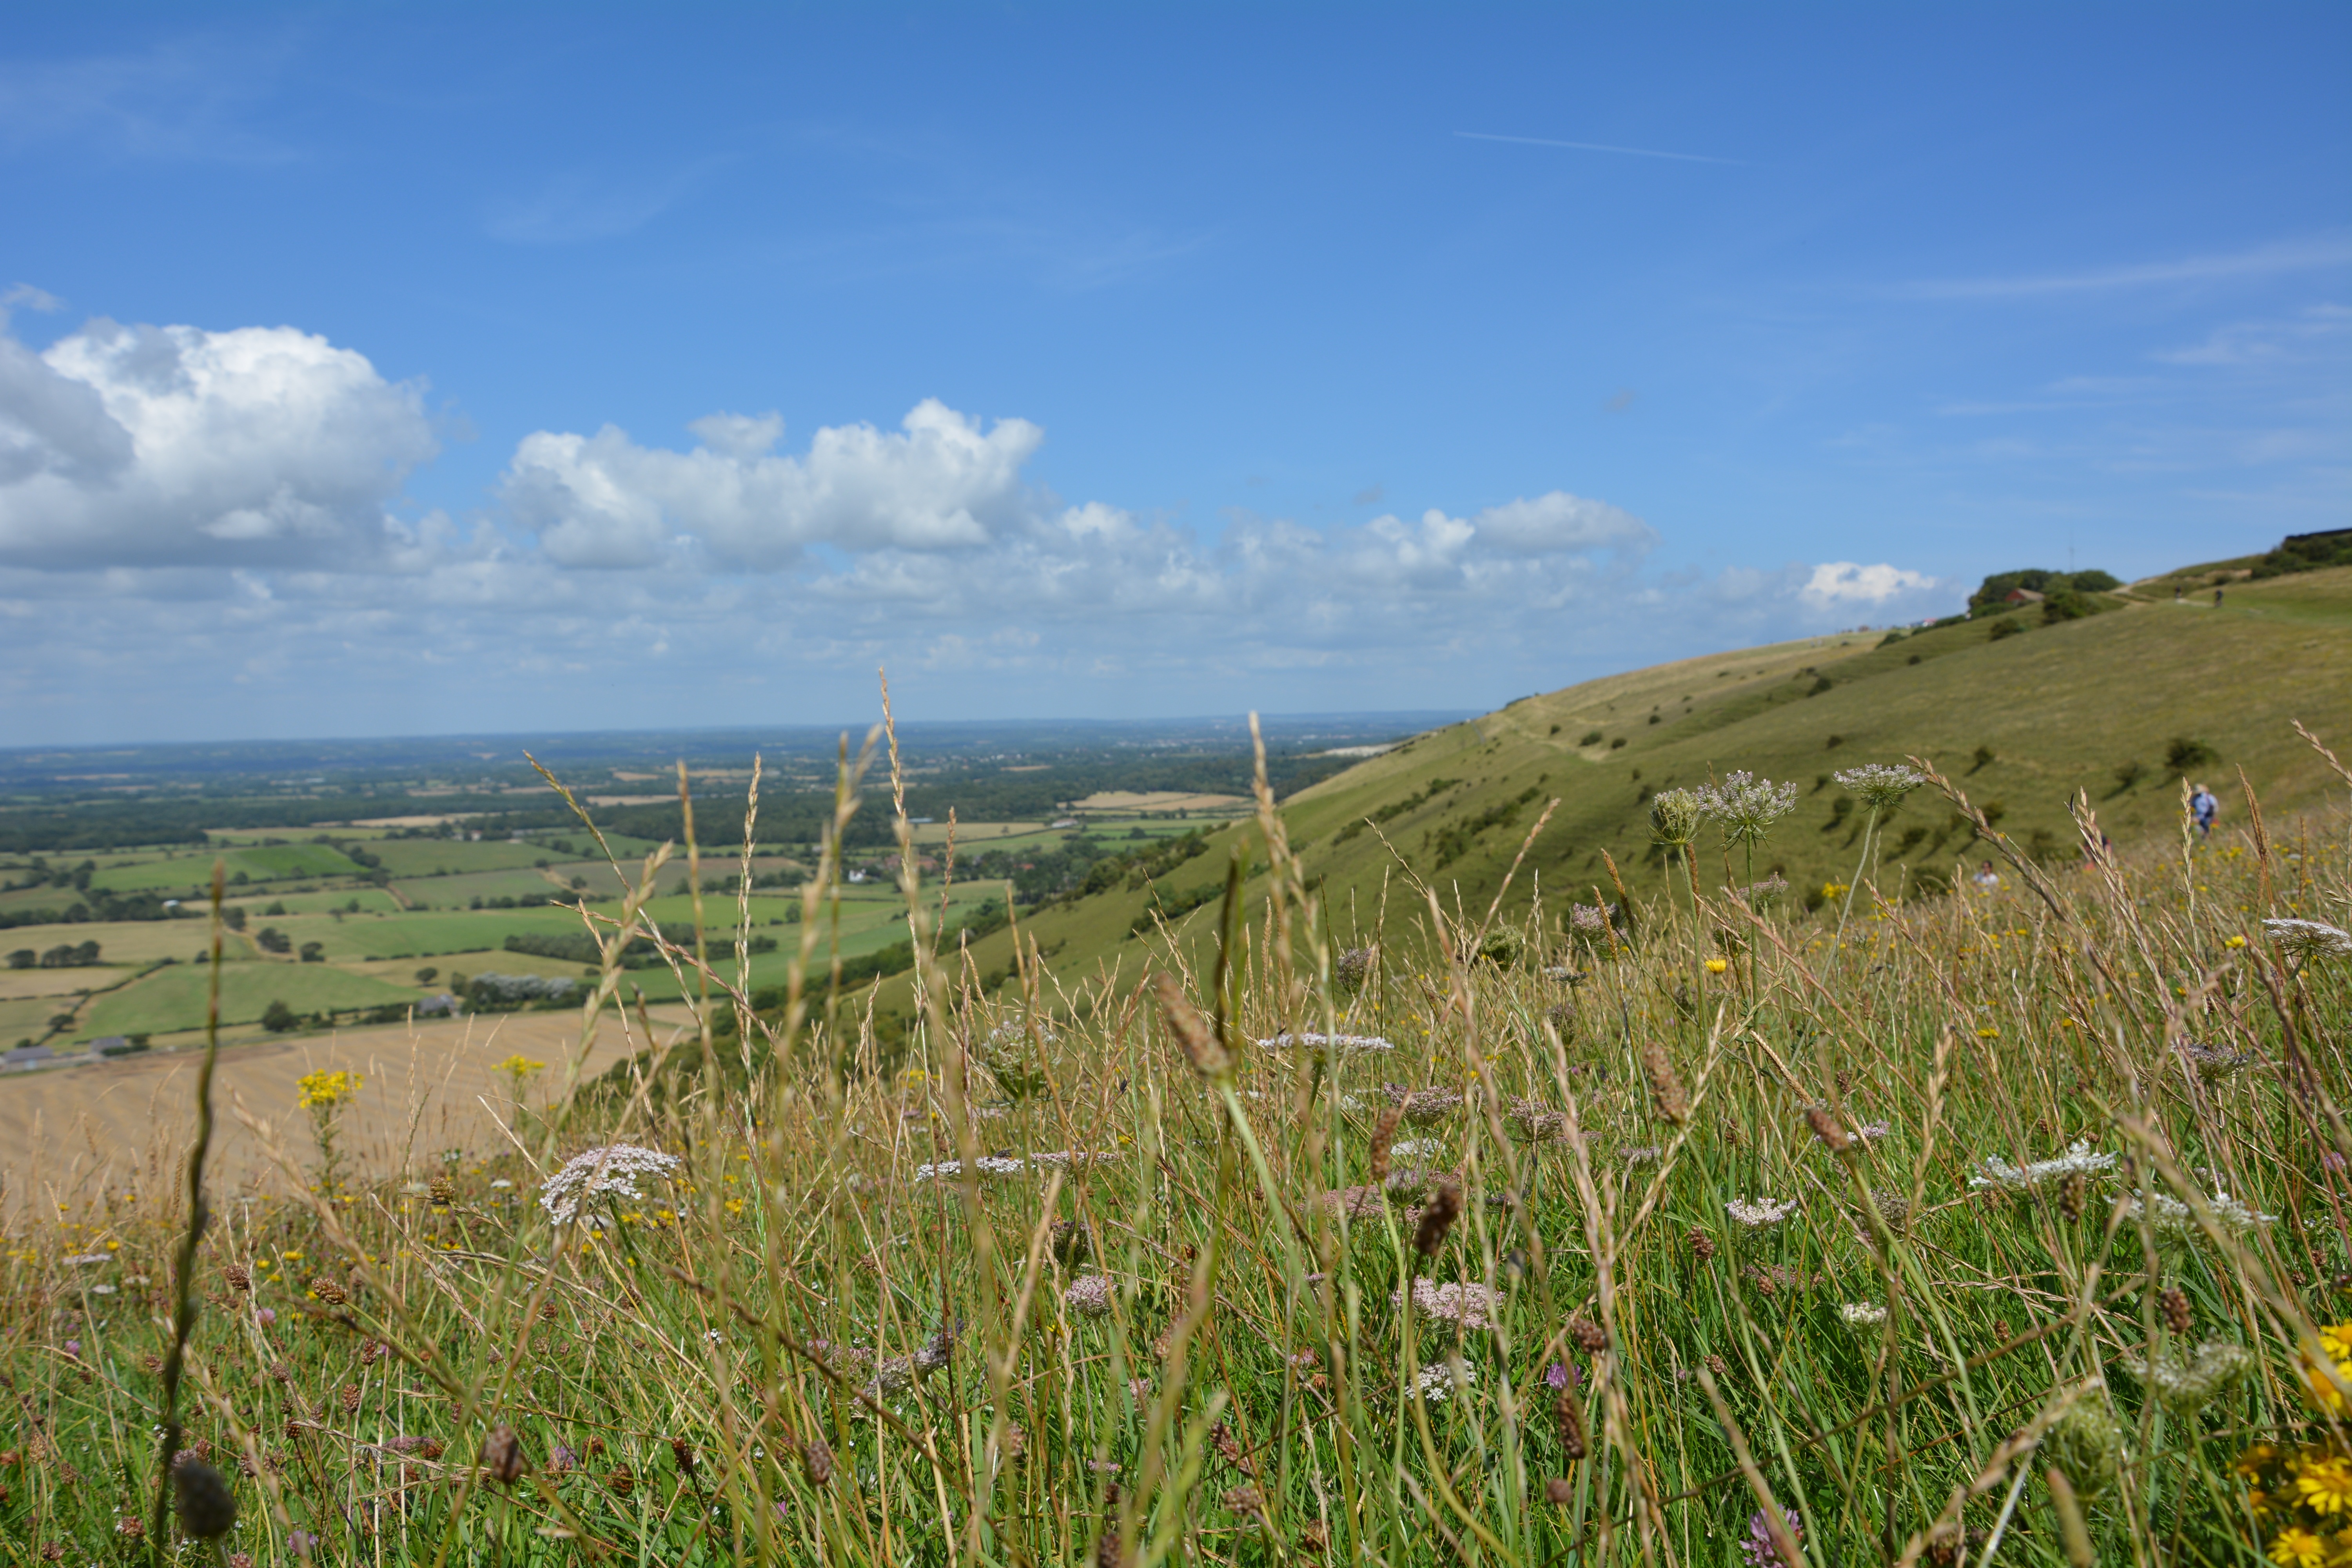
landscape, coast, nature, grass, horizon, marsh, mountain, cloud, sky, hiking, field, farm, meadow, prairie, hill, flower, wind, panorama, pasture, agriculture, tourism, ridge, plain, england, grassland, wetland, outlook, plateau, habitat, ecosystem, steppe, rural area, natural environment, geographical feature, grass family, mountainous landforms